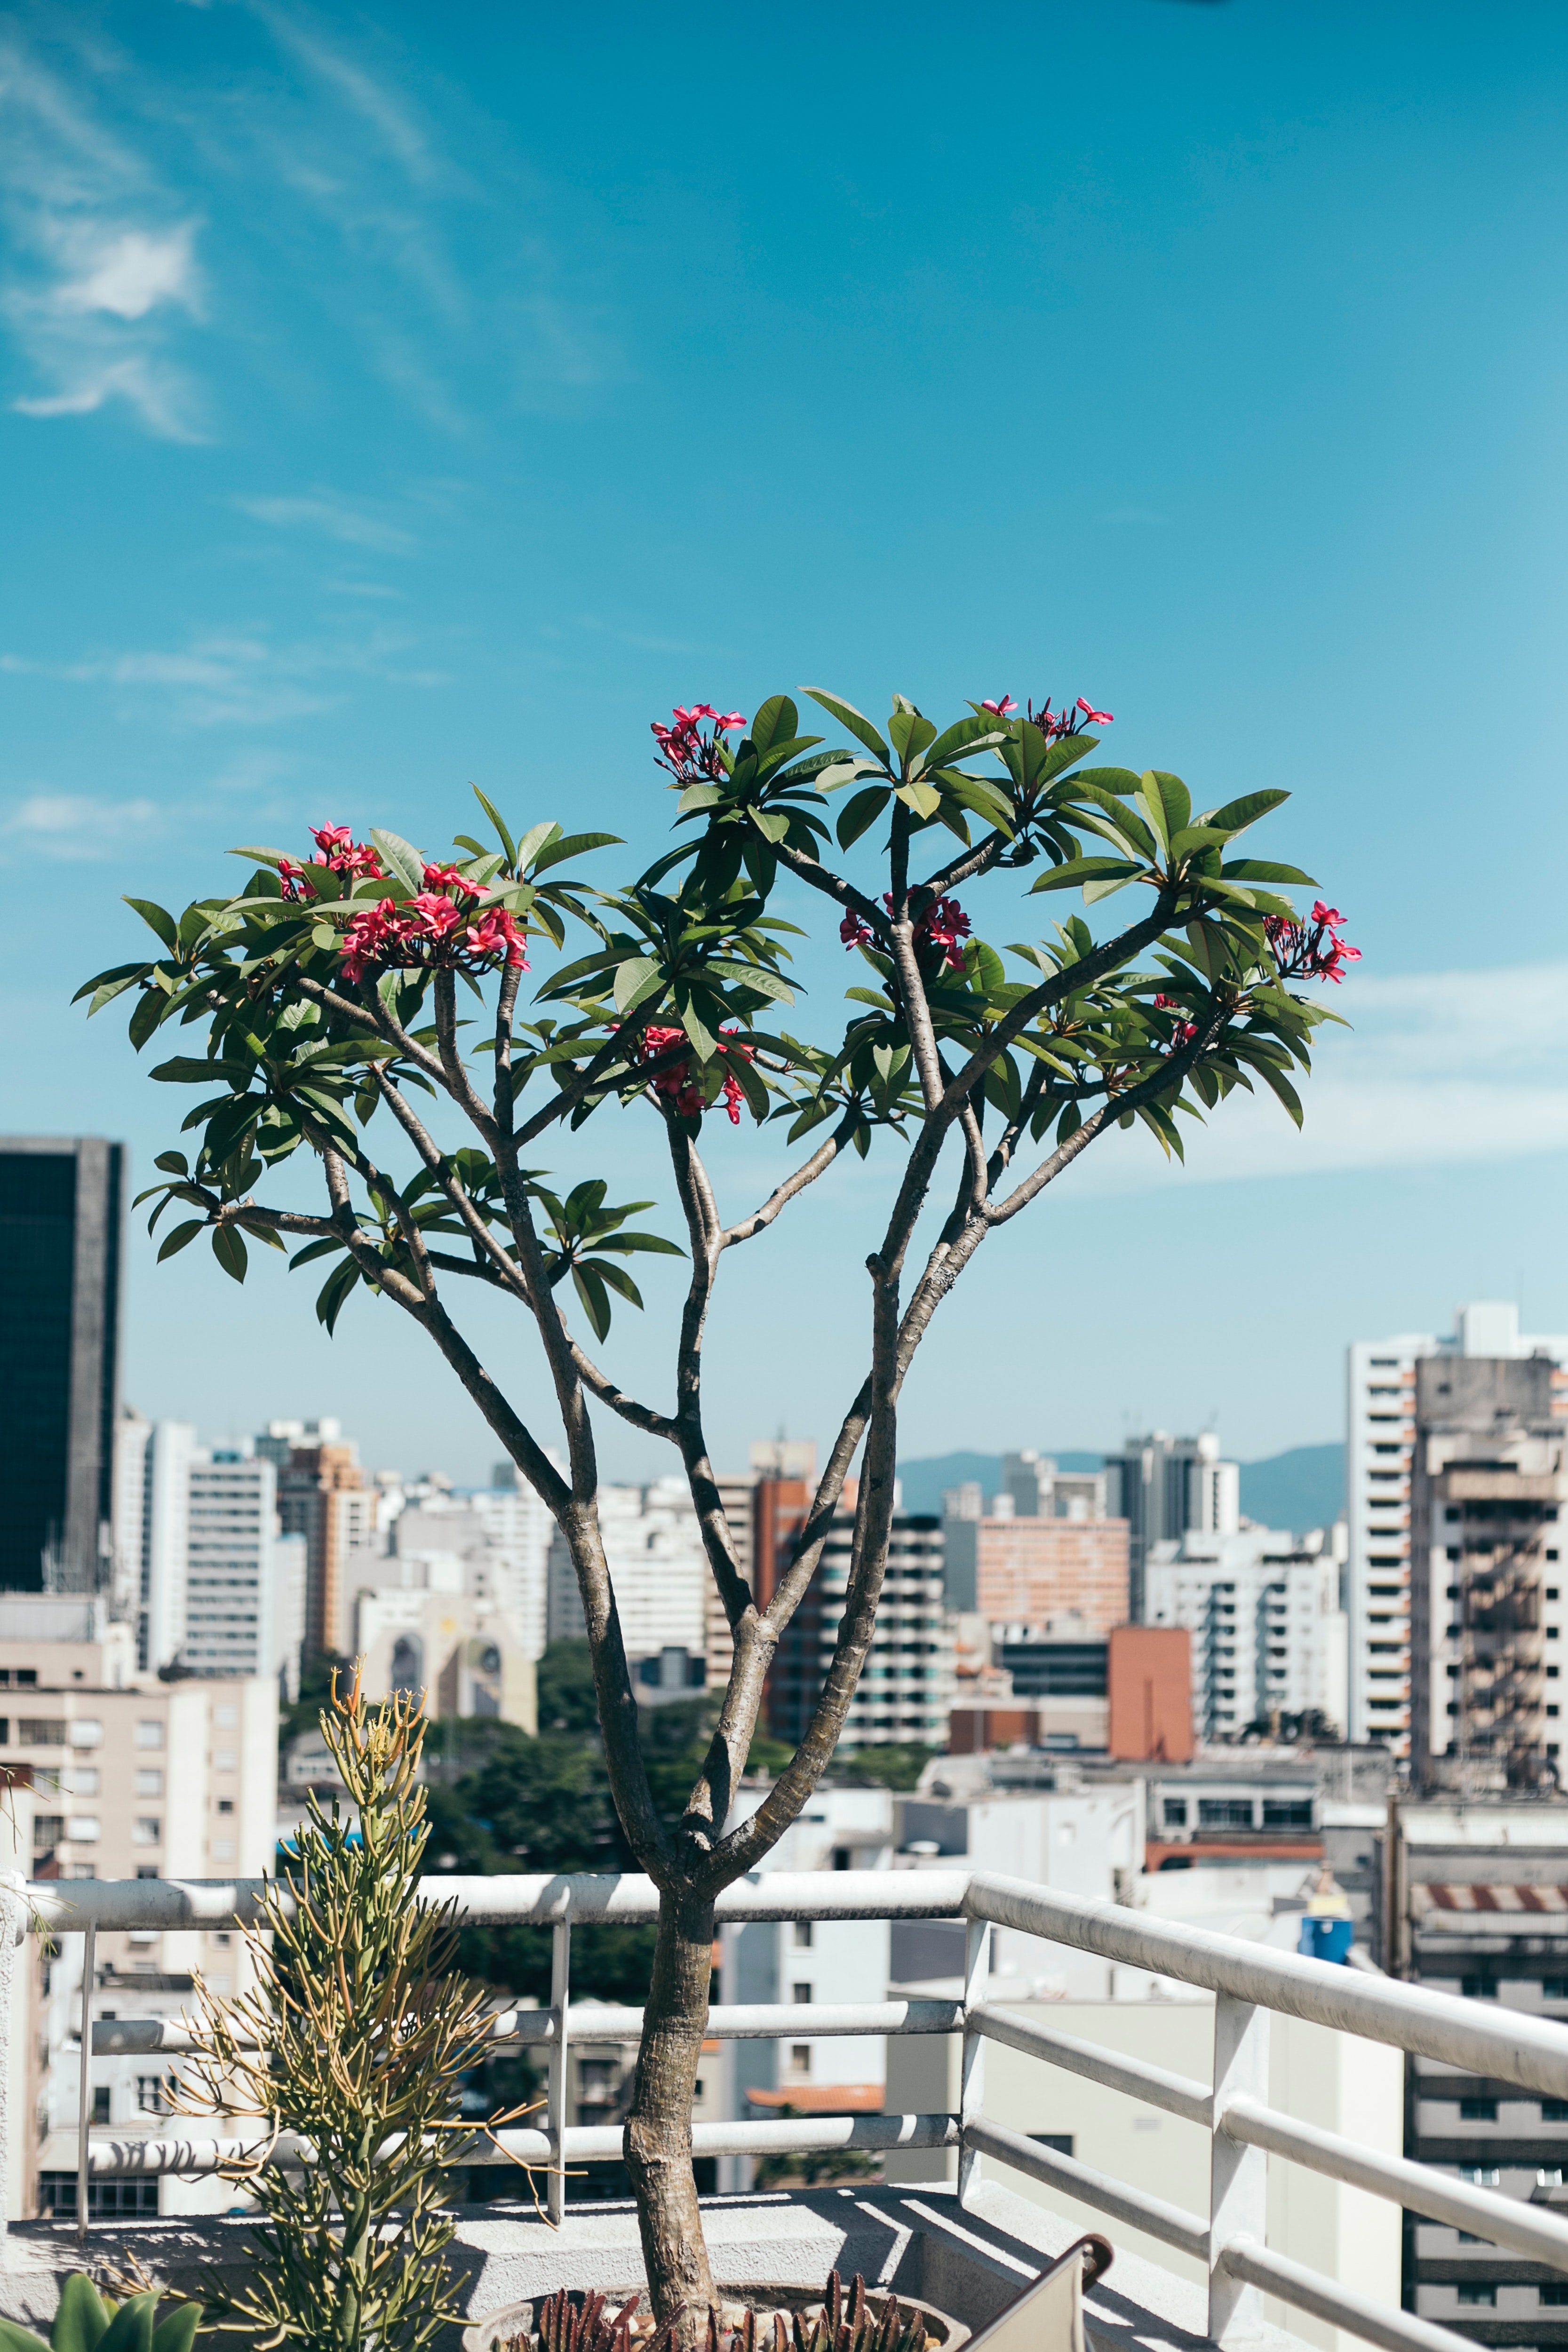
tree, flower, plant, sky, woody plant, urban area, spring, botany, branch, city, architecture, vacation, flowering plant, building, plant stem, tourism